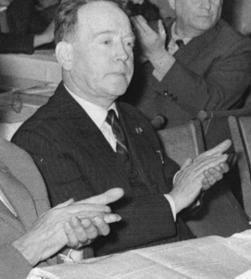
จอห์น ฮาร์ตฟีลด์

| name = จอห์น ฮาร์ทฟิลJohn Heartfield
| other_names = เฮลมุท เฮิร์ซฟิลHelmut Hearzfeld
| image = Bundesarchiv Bild 183-69249-0004, Berlin, IV. VBK-Kongress, Nagel, Hartfield (cropped).jpg
| birth_date = 19 มิถุนายน ค.ศ. 1891
| birth_place = Berlin-Schmargendorf
| death_date = 26 เมษายน ค.ศ. 1986
| death_place = เบอร์ลินตะวันออก สาธารณรัฐประชาธิปไตยเยอรมนี
| nationality = เยอรมนี
| known_for = โฟโต้มอนทาจ งานต่อต้านนาซี-ลัทธิฟาสซิสต์
| occupation = ศิลปิน
จอห์น ฮาร์ทฟิล () เดิมชื่อว่า เฮลมุท เฮิร์ซเฟล () เกิดเมื่อ 19 มิถุนายน ค.ศ. 1891 ที่ Berlin-Schmargendorf พ่อของเขาคือ Franz Herzfeld เป็นนักเขียนสังคมนิยม และแม่ของเขา Alice (née Stolzenburg) ทำงานด้านสิ่งทอและกิจกรรมทางการเมือง เมื่อประมาณปี ค.ศ. 1899 เฮลมุทและพี่น้องของเขาถูกพ่อแม่ทอดทิ้ง (เสียชีวิต) จอห์น ฮาร์ทฟิล เป็นผู้บุกเบิกในการใช้งานศิลปะที่เป็นอาวุธทางการเมือง โดยเทคนิคการนำเสนอแบบโฟโต้มอนทาจ งานของเขากลายเป็นสิ่งที่มีชื่อเสียงทั้งสองฝั่งของมหาสมุทรแอตแลนติก เป็นเครื่องมือแสดงความกล้าหาญและการมีประสิทธิภาพในการต่อต้านภัยคุกคามทั่วโลกของลัทธิฟาสซิสต์ ช่วงกลางของศตวรรษที่ 20 เขาสร้างงานปกหนังสือ เช่น อัพตันซินแคล เช่นเดียวกับชุดเวทีสำหรับนักเขียนบทละคร ในปี ค.ศ. 1912 เขาเริ่มประท้วงต่อต้านความรุนแรงที่อังกฤษกวาดต้อนเยอรมัน และในปีนี้เขายังใช้ชื่อ เฮลมุท เฮิร์ซเฟล ที่ด้านหลังรูปของเขา ในปี ค.ศ. 1917 ในขณะที่เขาอาศัยอยู่ที่เบอร์ลิน เขาได้เปลี่ยนไปใช้ชื่อภาษาอังกฤษว่า จอห์น ฮาร์ทฟิล และเขาก็เข้าเป็นสมาชิกคลับดาดาเบอร์ลินจากนั้นเขาก็มีการสร้างสรรค์งานของเขามาโดยตลอดกระทั่ง เมื่อ 26 เมษายน ค.ศ. 1986 ที่เบอร์ลินตะวันออก สาธารณรัฐประชาธิปไตยเยอรมนี เขาก็ได้เสียชีวิตลง
== ประวัติ ==
ค.ศ. 1899 หลังจากที่พ่อแม่ของเขาเสีย เขาก็ได้ไปอาศัยอยู่ในเมืองเล็กๆ กับญาติของเขา
ค.ศ. 1908 จอห์น ฮาร์ทฟิล เรียนศิลปะในมิวนิก ที่ Royal Bavarian Arts and Crafts School
ค.ศ. 1917 จอห์น ฮาร์ทฟิล ได้กลายเป็นสมาชิกของคลับดาดาเบอร์ลิน
ค.ศ. 1918 จอห์น ฮาร์ทฟิล ได้เข้าร่วมพรรคคอมมิวนิสต์แห่งเยอรมนี (KPD)
ค.ศ. 1919 จอห์น ฮาร์ทฟิล ได้ถูกลดบทบาทลงจากการทำสื่อ
ค.ศ.1920 ได้เริ่มทดลองการทำภาพตัดต่อขึ้นกับ จอร์จ กรอส
ค.ศ. 1933 อาศัยอยู่ที่เบอร์ลิน เขาถูกขับไล่จากกลุ่มสังคมนิยม และเดินทางไปที่ Sudeten Mountains
ค.ศ. 1934 เขาตัดต่อภาพขวานที่เต็มไปด้วยเลือด 4 อัน ผูกเข้ากันจากเครื่องหมายสะวาติกะไปสู่การเยาะเย้ย
ค.ศ. 1938 เขาถูกบังคับให้หนีอีกครั้งก่อนที่นาซีจะมาถึงเยอรมนีและยึดครองเชกโกสโลวาเกีย (ขณะนั้นอยู่ที่อังกฤษ)
ค.ศ. 1939 ครอบครัวของเขาเดินทางไปยังสหรัฐอเมริกา
== ช่วงสงคราม ==
ในปี 1917 จอห์น ฮาร์ทฟิล กลายเป็นสาวกของขบวนการดาดา ในกรุงเบอร์ลิน และในปีเดียวกันนั้นเขาได้เข้าร่วมพรรคคอมมิวนิสต์เยอรมนี|พรรคคอมมิวนิสต์เยอรมัน (KPD) เขาได้พบกับจอร์จ กรอส ที่เช่น ฮาร์ทฟิล ทำงานให้กับสิ่งพิมพ์เหน็บแนมเอียงซ้าย "Die Pleite" และ "Der Knüppel" จาก 1924-1933 จอห์นได้รับการออกแบบภาพประกอบเป็นกระบอกเสียงพรรคคอมมิวนิสต์ จอห์น ฮาร์ทฟิล พัฒนาวิธีการทดลองเพื่อศิลปะภาพพิมพ์ เขามักจะทำงานร่วมกับการตัดต่อโดยใช้สื่อเพื่อสร้างภาพที่ทำให้งบที่มีประสิทธิภาพเป็นพิเศษ ภายใต้อิทธิพลของจอร์จ กรอส จอห์น ฮาร์ทฟิล ไปจากที่นั่นในการพัฒนาทางการเมืองการตัดต่อ
จาก 1920 จอห์น ฮาร์ทฟิล ออกแบบชุดเวทีครั้งแรก ในปี 1933-1945 การเมืองของนาซีเยอรมนีมีรูปแบบของการแข่งขันเพื่อแย่งชิงอำนาจทางการเมือง ด้วยการพยายามสร้างความประทับใจให้แก่ฟือเรอร์ คือ ฮิตเลอร์ กฎหมายหลายข้อได้ถูกละเลยและแทนที่ด้วยการตีความกฎหมายในแบบที่ฮิตเลอร์ต้องการ ดังนั้น คำสั่งของฮิตเลอร์จึงมีลักษณะคล้ายกับกฎหมายของประเทศ ซึ่งเรียกกันว่าเป็น "การทำงานให้กับฟือเรอร์" (Working Toward the Führer) ดังนั้น รัฐบาลของนาซีเยอรมนีจึงไม่ได้ทำงานประสานกันอย่างแน่นแฟ้น และเต็มไปด้วยความอิจฉาริษยา หรือตัวใครตัวมัน ความพยายามของแต่ละส่วนที่แสวงหาอำนาจและอิทธิพลเหนือตัวฟือเรอร์ โดยเฉพาะอย่างยิ่ง นโยบายของฮิตเลอร์ที่เอาแน่เอานอนไม่ได้จำนวนมาก ซึ่งได้ทำให้สมาชิกพรรคนาซีที่ไร้คุณธรรมและมีความมักใหญ่ใฝ่สูงแสวงหาบุคคลผู้ให้ความสนับสนุน และประกอบกับธรรมชาติอันรุนแรงของแนวคิดของฮิตเลอร์ จึงทำให้เกิดการกระทำเพื่อต้องการผลประโยชน์ทางการเมืองขึ้น เกอเบิลได้โฆษณาชวนเชื่อรูปแบบของรัฐบาลแห่งนาซีเยอรมนีอย่างประสบผล ว่ารัฐบาลเป็นสิ่งที่ควรอุทิศ ยกย่องและลงตัวอย่างมีประสิทธิภาพ การแข่งขันในหมู่เจ้าหน้าที่ของรัฐบาลและการออกกฎหมายอันไร้ระเบียบ ได้เพิ่มให้รัฐบาลอยู่นอกการควบคุมมากขึ้น นักประวัติศาสตร์ได้ลงความเห็นระหว่าง "ลัทธินิยมสากล" (Internationalists) ซึ่งเชื่อว่าฮิตเลอร์ได้วางแผนโครงสร้างรัฐบาลให้มีลักษณะเช่นนี้ เพื่อต้องการสร้างความจงรักภักดีและความอุทิศตัวให้แก่ผู้สนับสนุนของเขา และป้องกันการเกิดการสมรู้ร่วมคิดขึ้น หรือไม่ก็เป็นแบบ "ลัทธิโครงสร้างนิยม" (Structuralists) ซึ่งเชื่อว่าโครงสร้างของรัฐบาลได้เกิดขึ้นด้วยตัวของมันเอง และให้การสนับสนุนอำนาจเผด็จการของฮิตเลอร์เพียงน้อยนิด
คณะรัฐบาลดังกล่าวมีอายุ 12 ปี ตั้งแต่วันที่ 30 มกราคม 1933 ถึงวันที่ 30 เมษายน 1945 หลังจากที่ฮิตเลอร์ยิงตัวตายในหลุมหลบภัยใต้ดินในกรุงเบอร์ลินแล้ว เขาได้สืบทอดอำนาจต่อให้แก่คาร์ล เดอนิตช์ ด้วยความปรารถนาที่จะสืบทอดเจตนารมณ์ของเขาต่อไปอีก จอห์น ฮาร์ทฟิล ซึ่งระหว่างนั้นเองเขาก็ได้สร้างผลงานเรื่อยมา
== อ้างอิง ==
* Biographical Chronology from "John Heartfield", Edited by Peter Pachnicke and Klaus Honnef, Harry N. Abrams Inc., New York, 1991
* Official John Heartfield Internet Archive | John Heartfield PhotoMonteur | Biography By His Grandson
== แหล่งข้อมูล ==
* กำจร สุนพงษ์ศรี. ศิลปะสมัยใหม่ (กรุงเทพฯ : สำนักพิมพ์แห่งจุฬาลงกรณ์มหาวิทยาลัย),2554
* Urmson, J.O. Philosophical analysis : its development between the two World Wars.(London : Oxford University Press), 1976
หมวดหมู่:นักเขียนชาวเยอรมัน
หมวดหมู่:ศิลปินชาวเยอรมัน
หมวดหมู่:บุคคลจากเบอร์ลิน
หมวดหมู่:นักถ่ายภาพชาวเยอรมัน
หมวดหมู่:ชาวเยอรมันตะวันออก